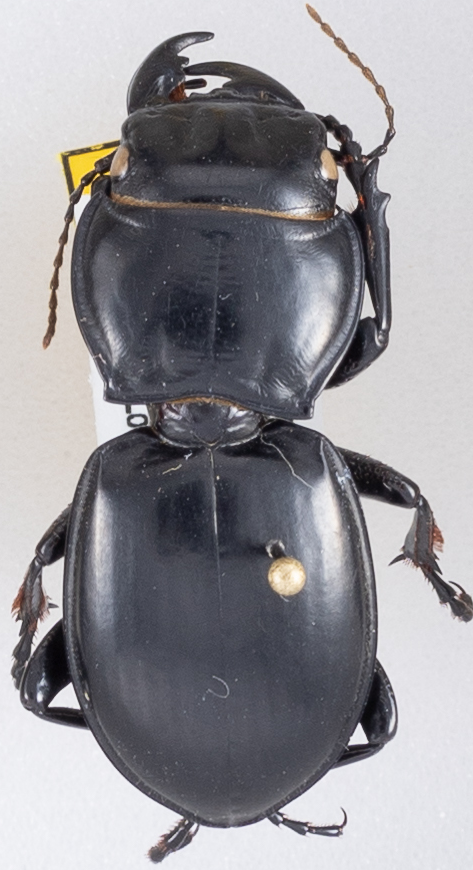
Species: Pasimachus californicus
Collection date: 2019-07-01
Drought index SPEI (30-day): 1.006
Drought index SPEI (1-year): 2.09
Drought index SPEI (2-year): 0.54